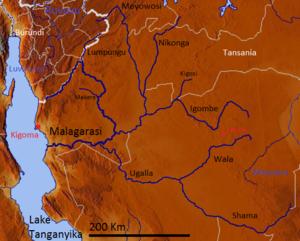
Affluent principal du lac Tanganyika, la Malagarasi, ou Malagarazi prend sa source au Burundi dans les montagnes surplombant la ville de Nyanza-lac.